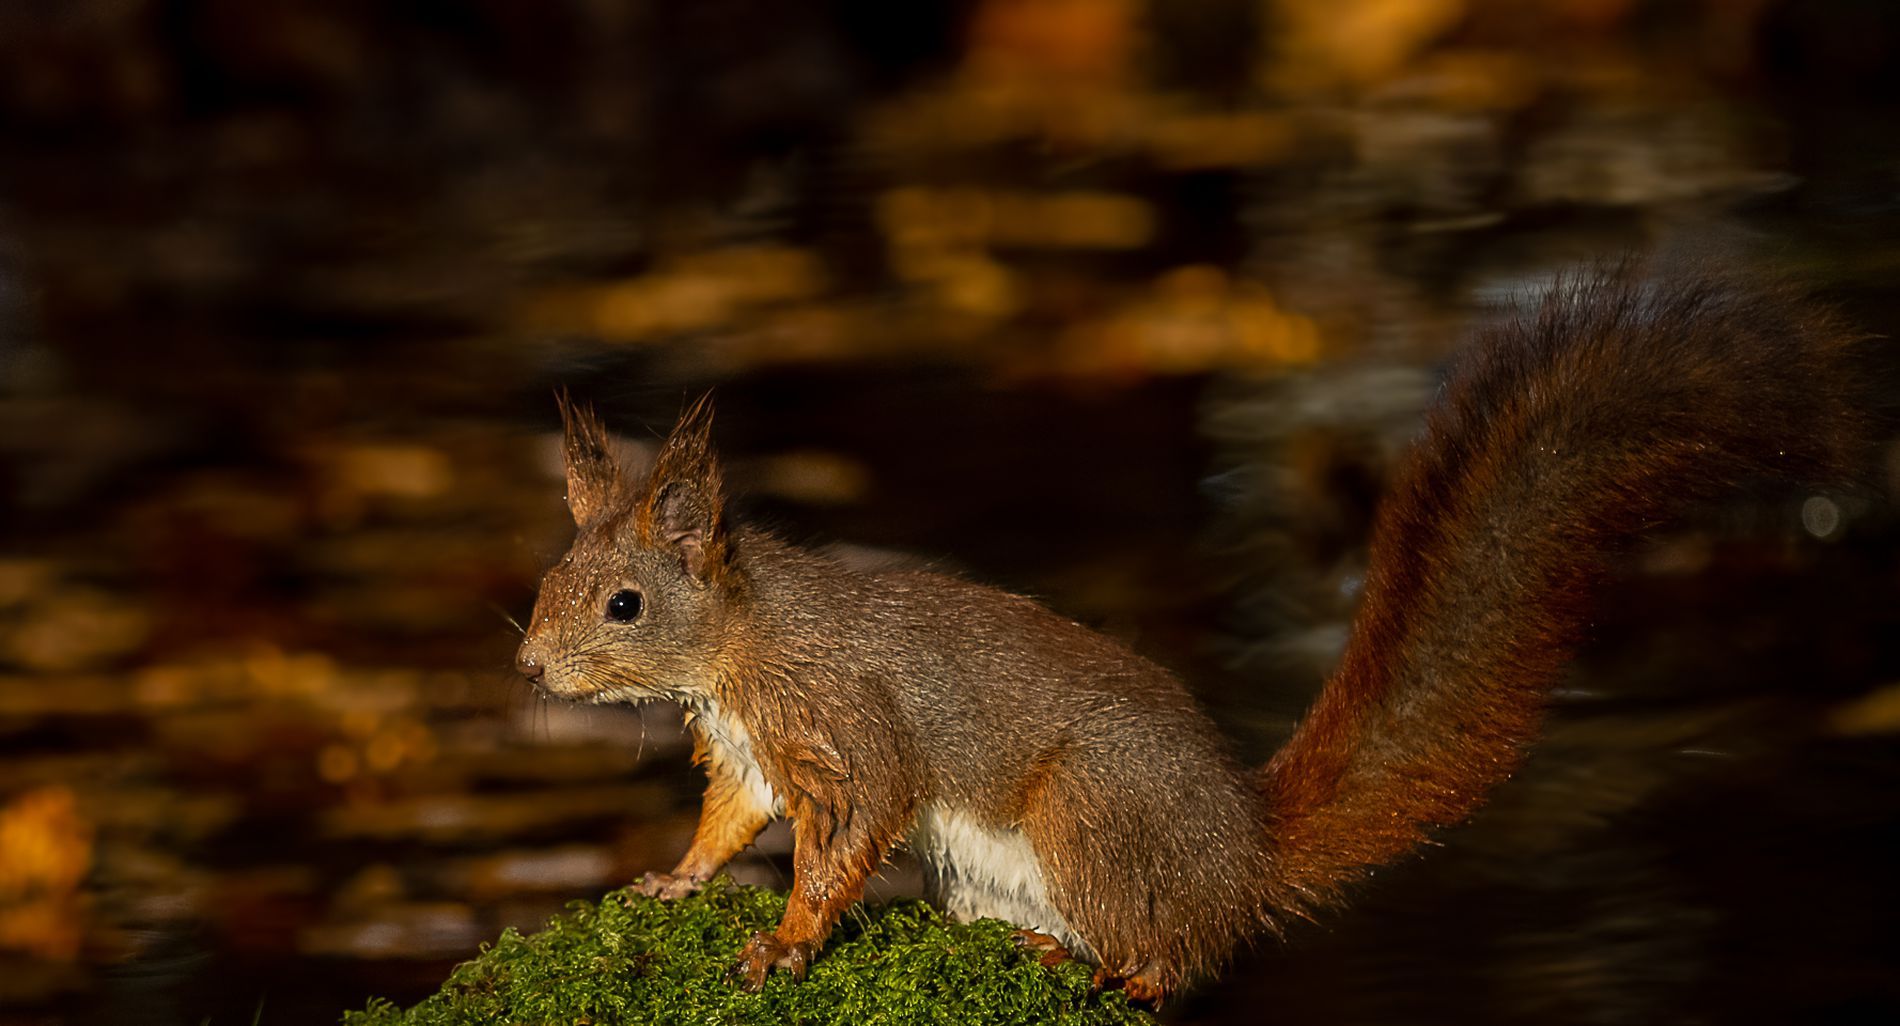
A Squirrel
This image shows a squirrel on a part of a tree against a motion-blurred brown background. The squirrel's fur seems to be wet.
A close-up scene of a brown squirrel with wet fur standing on a part of a tree. The lighting of this image comes from the left. The squirrel is positioned in the middle of this shot, against a motion-blurred background, drawing all the attention to it. The reddish-brown color of the squirrel contrasts with the green tree.
Labels: Animal, Mammal, Rat, Rodent, Squirrel, Background, Tree